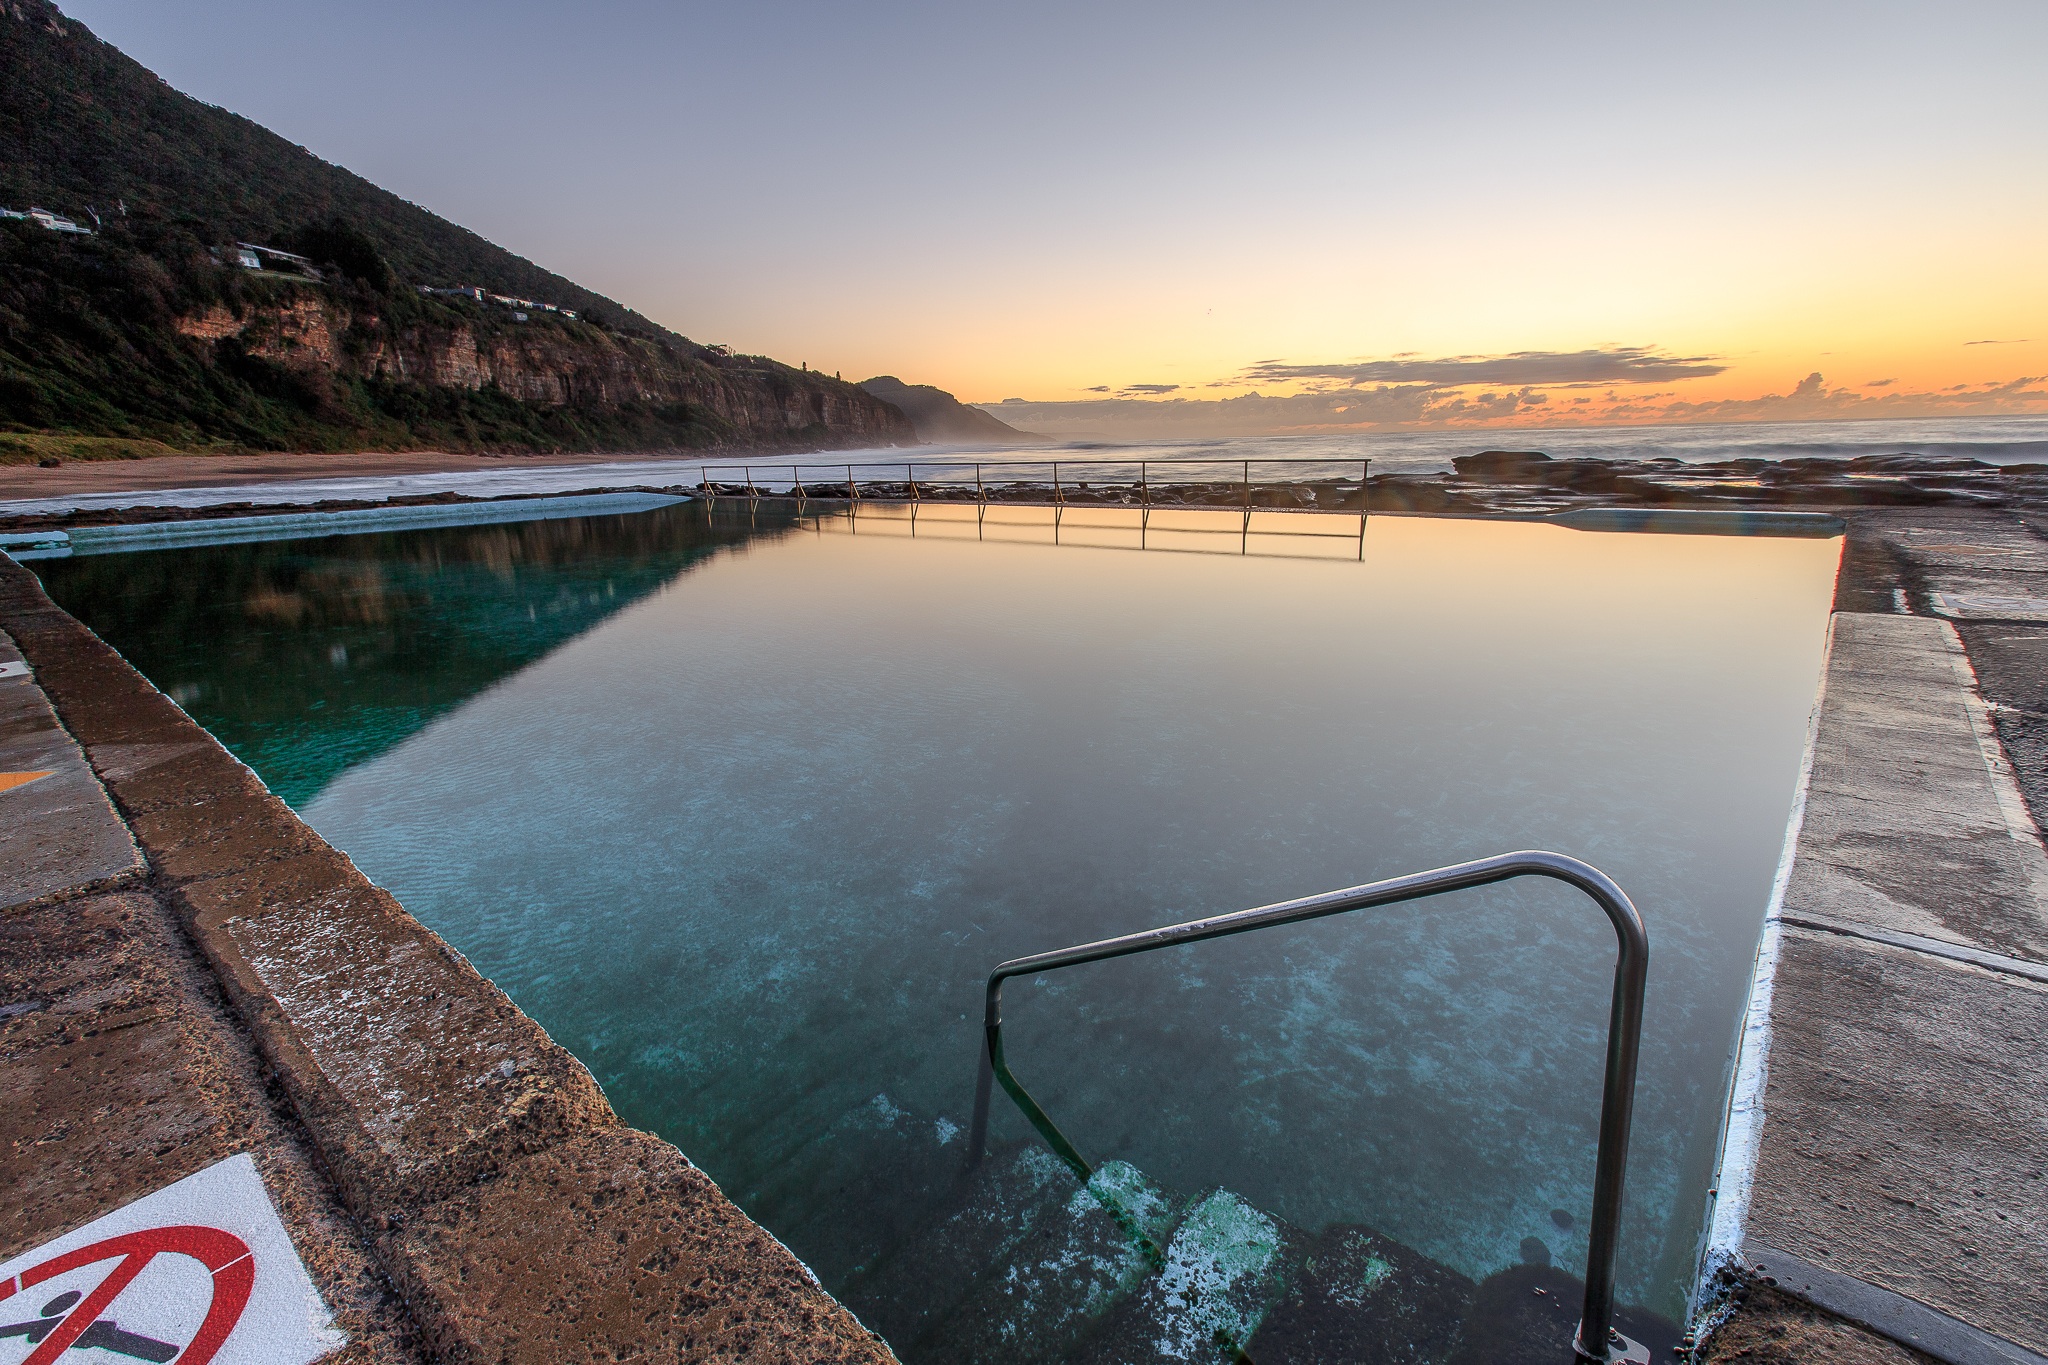
sea, coast, water, ocean, mountain, sky, shore, lake, vacation, pool, reflection, swimming pool, bay, reservoir